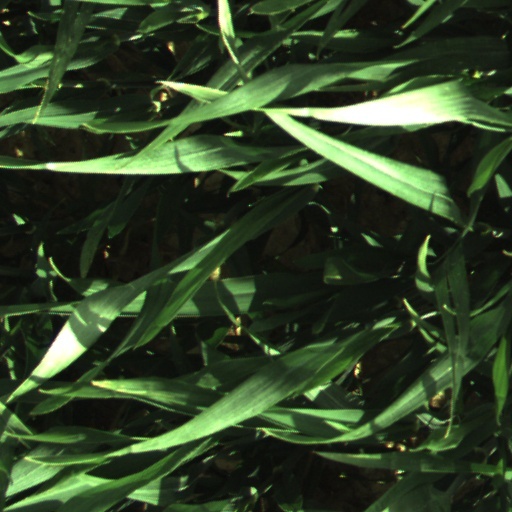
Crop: wheat